Wakefield

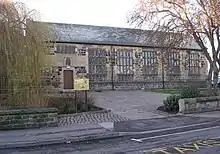
The original Queen Elizabeth Grammar School on Brook Street

The most prominent landmark in Wakefield is Wakefield Cathedral, which at has the tallest spire in Yorkshire. Other landmarks in the Civic Quarter on Wood Street include the Grade II*Neoclassical Crown Court of 1810, Wakefield Town Hall designed by T.E. Collcutt and opened in 1880, and the County Hall of 1898 built in a Queen Anne Style which are Grade I listed. St John's Church and Square, St John's North and South Parade are part of residential development dating from the Georgian period.